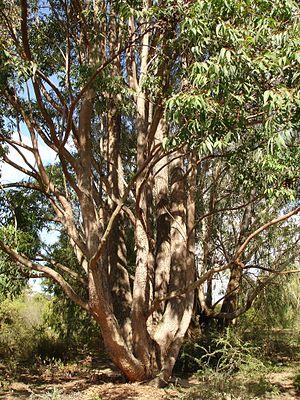
Eucalyptus cloeziana est une espèce d'eucalyptus de la famille des Myrtaceae. C'est une espèce australienne de taille petite à grande avec une écorce rugueuse sur le tronc et les grosses branches, de couleur beige ou brun-jaune.